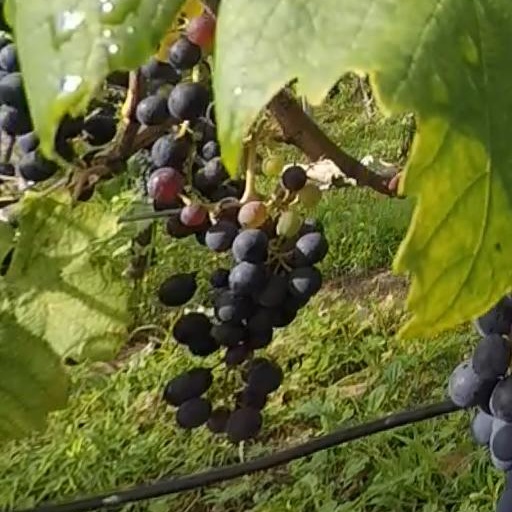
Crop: grape